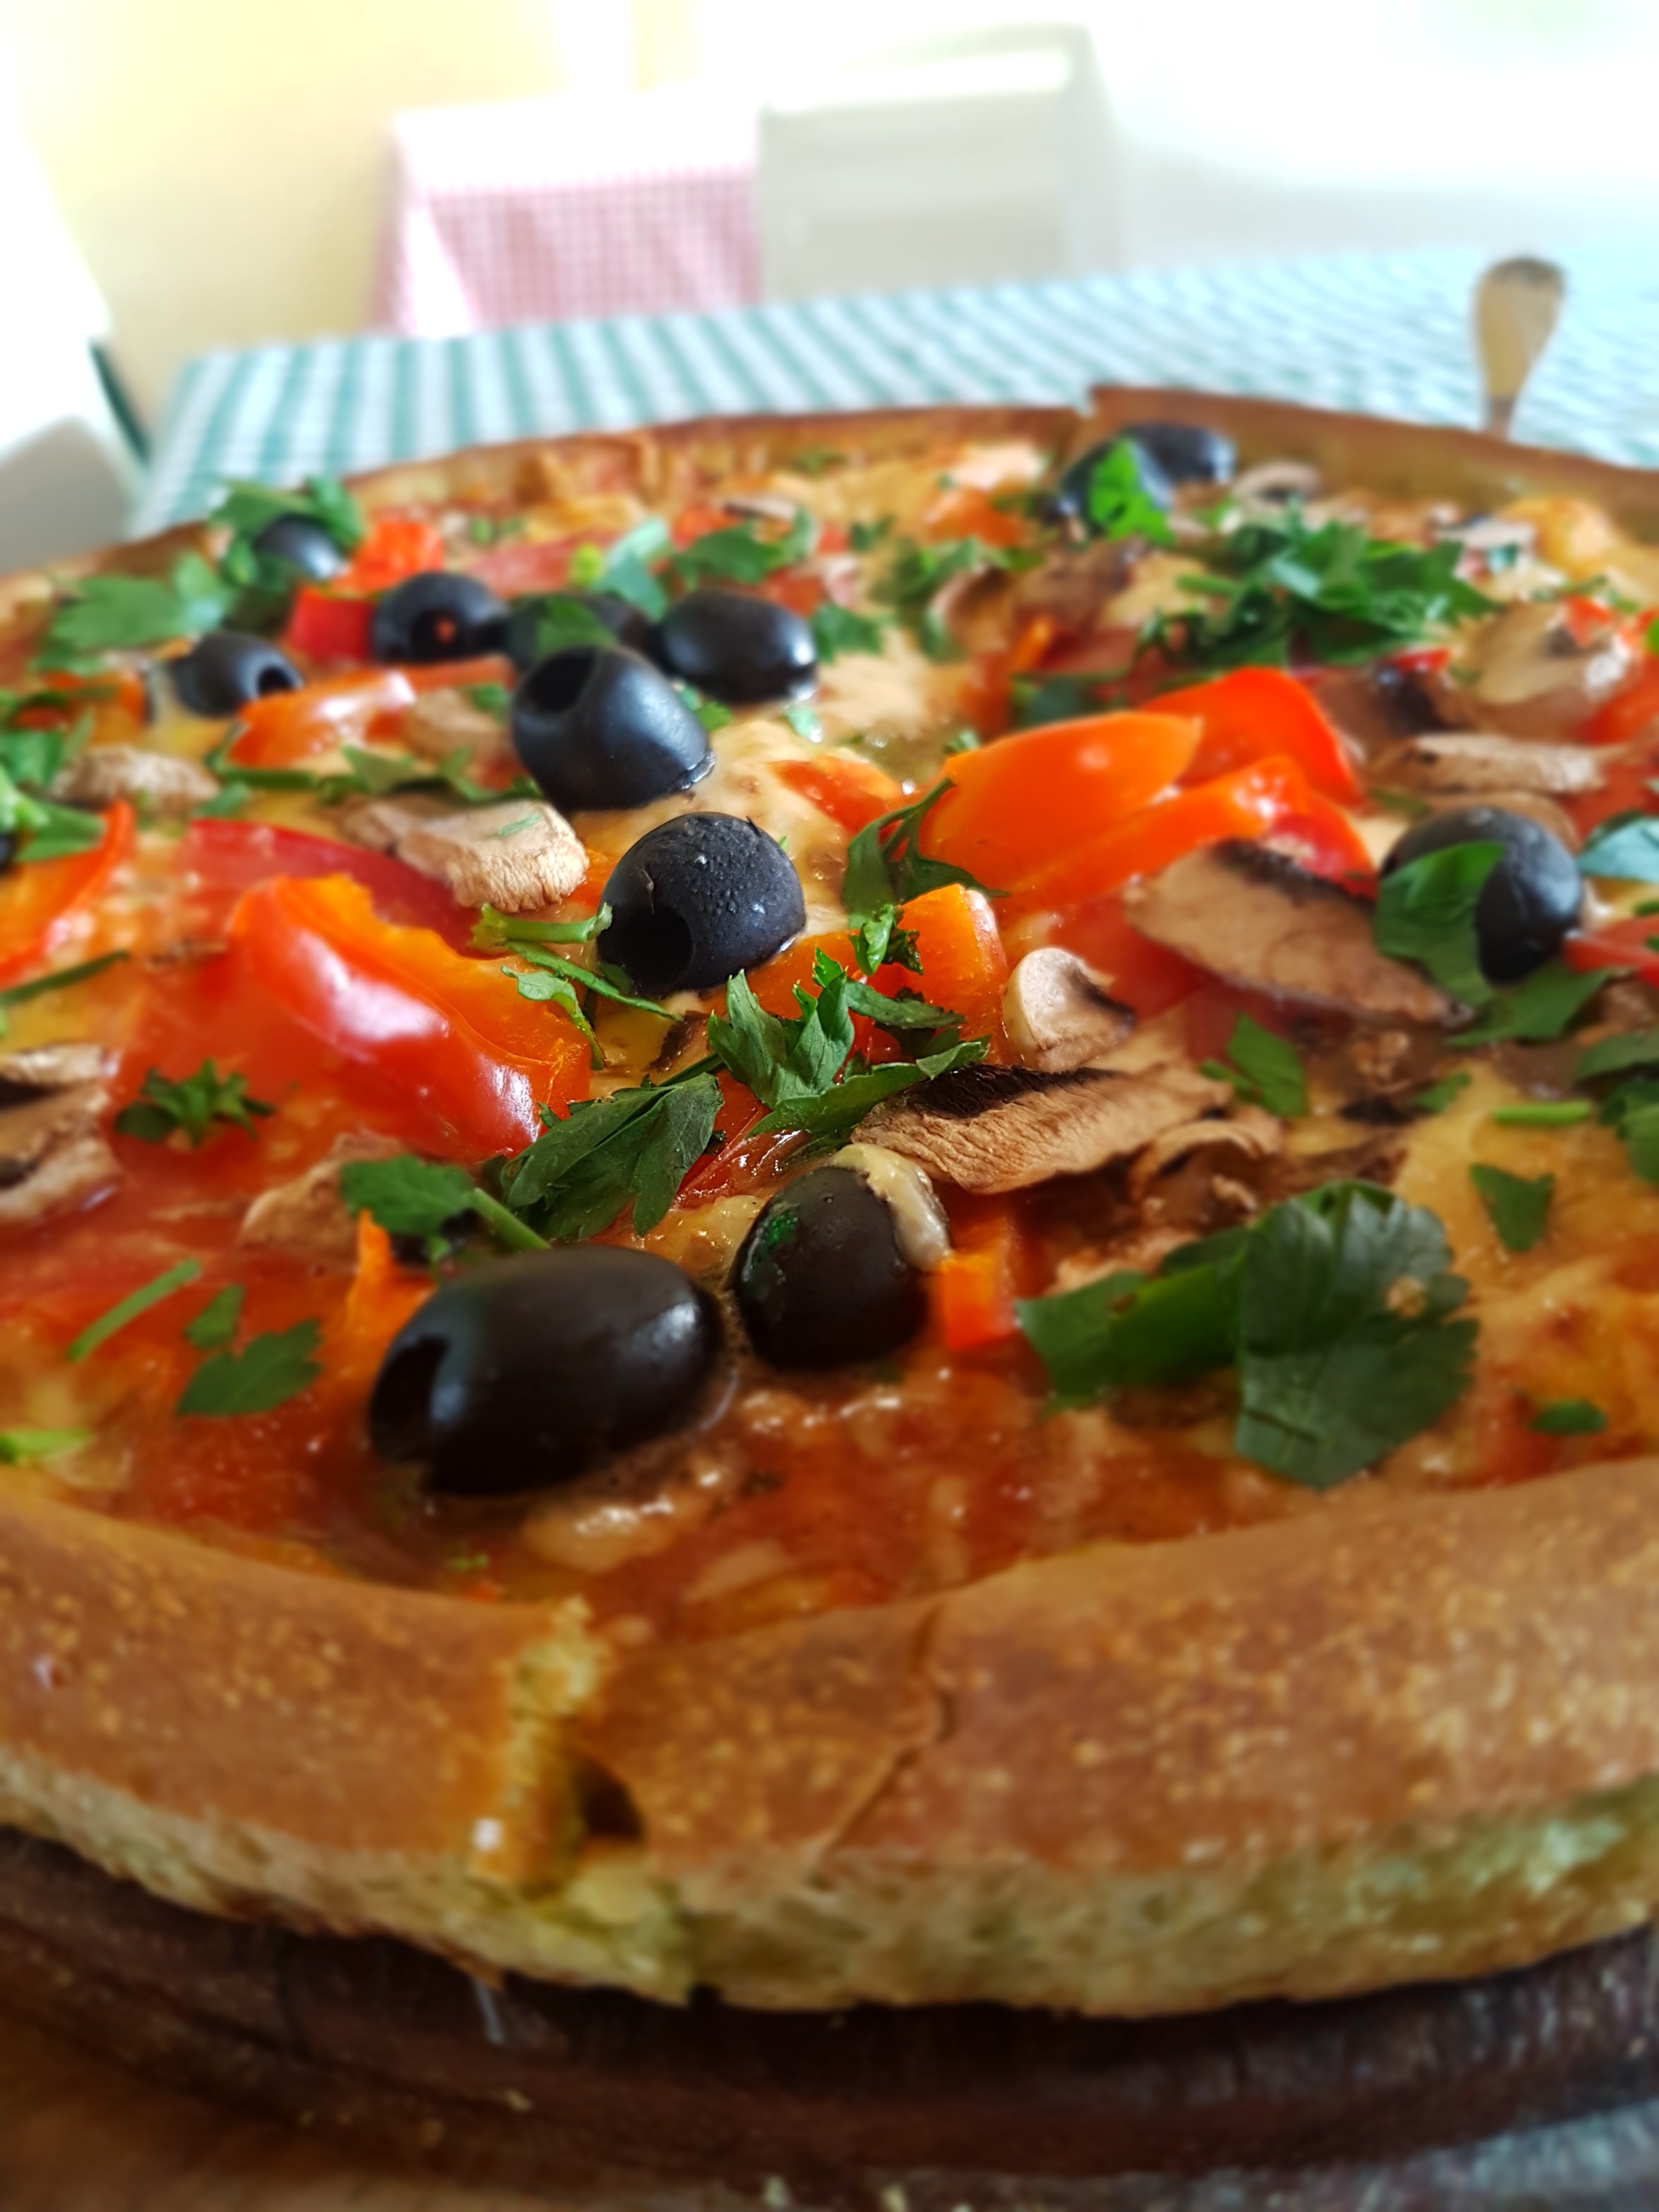
dish, meal, food, produce, breakfast, cuisine, pizza, bruschetta, italian food, european food